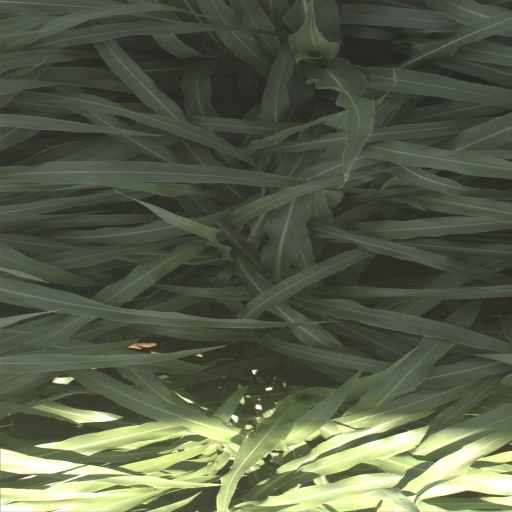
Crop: sorghum